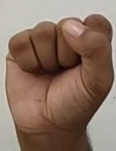
ASL sign: S